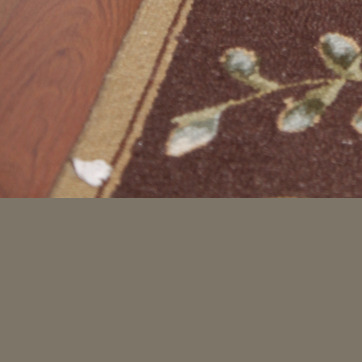
Material: carpet